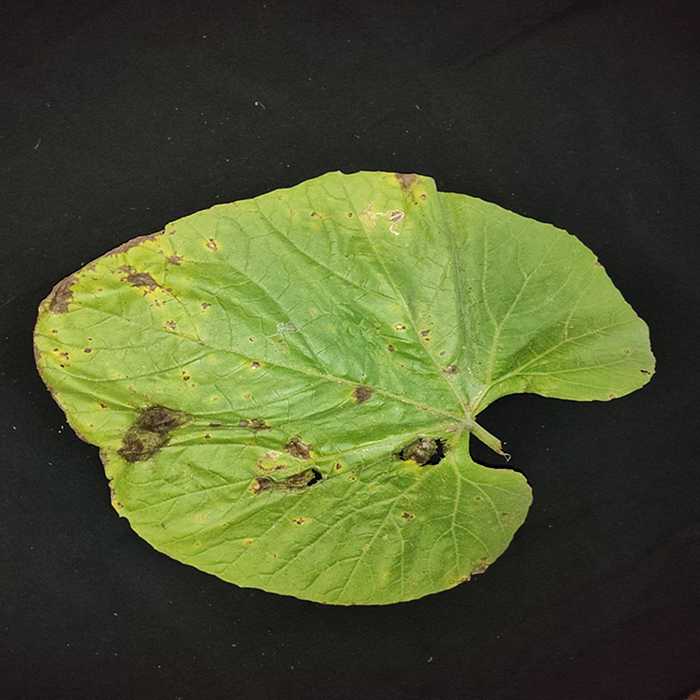
Plant: Bottle gourd
Label: Downey mildew